Queendom (TV series)

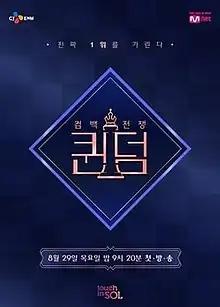
Promotional poster

Queendom is a South Korean reality competition series created by Mnet.